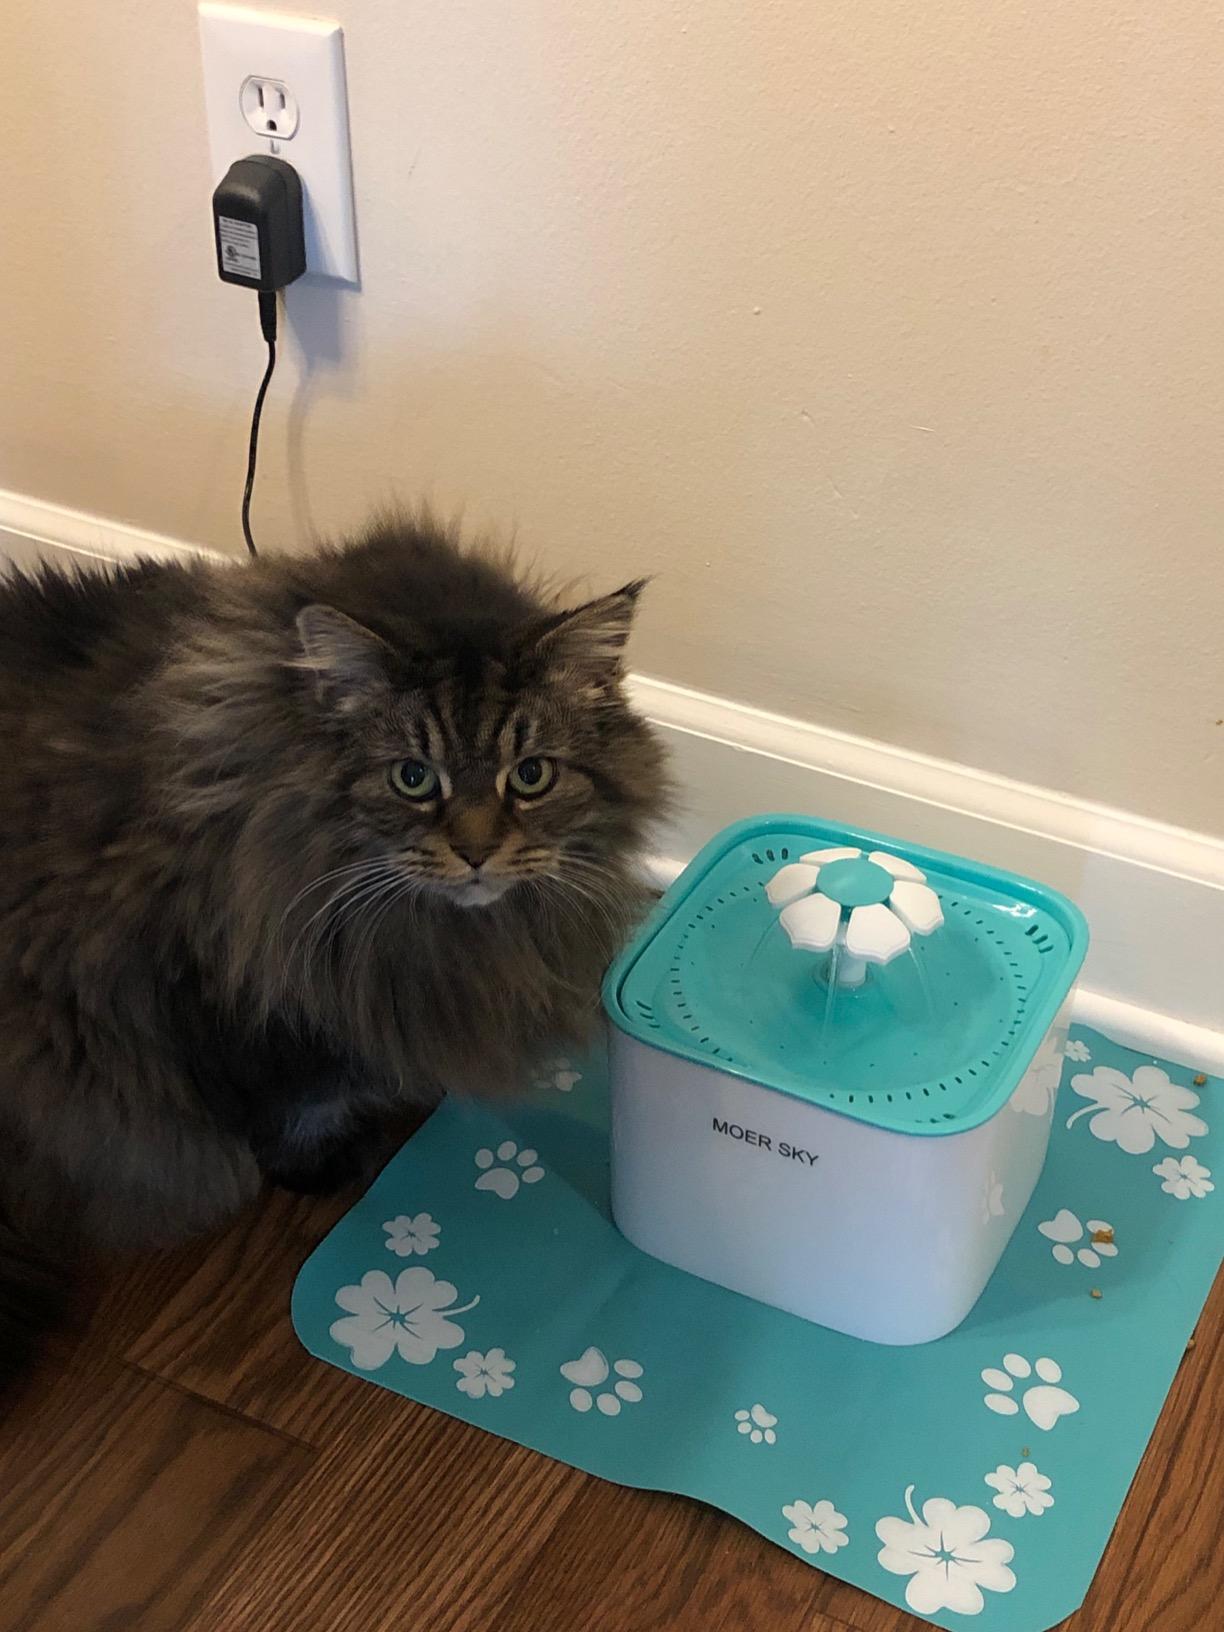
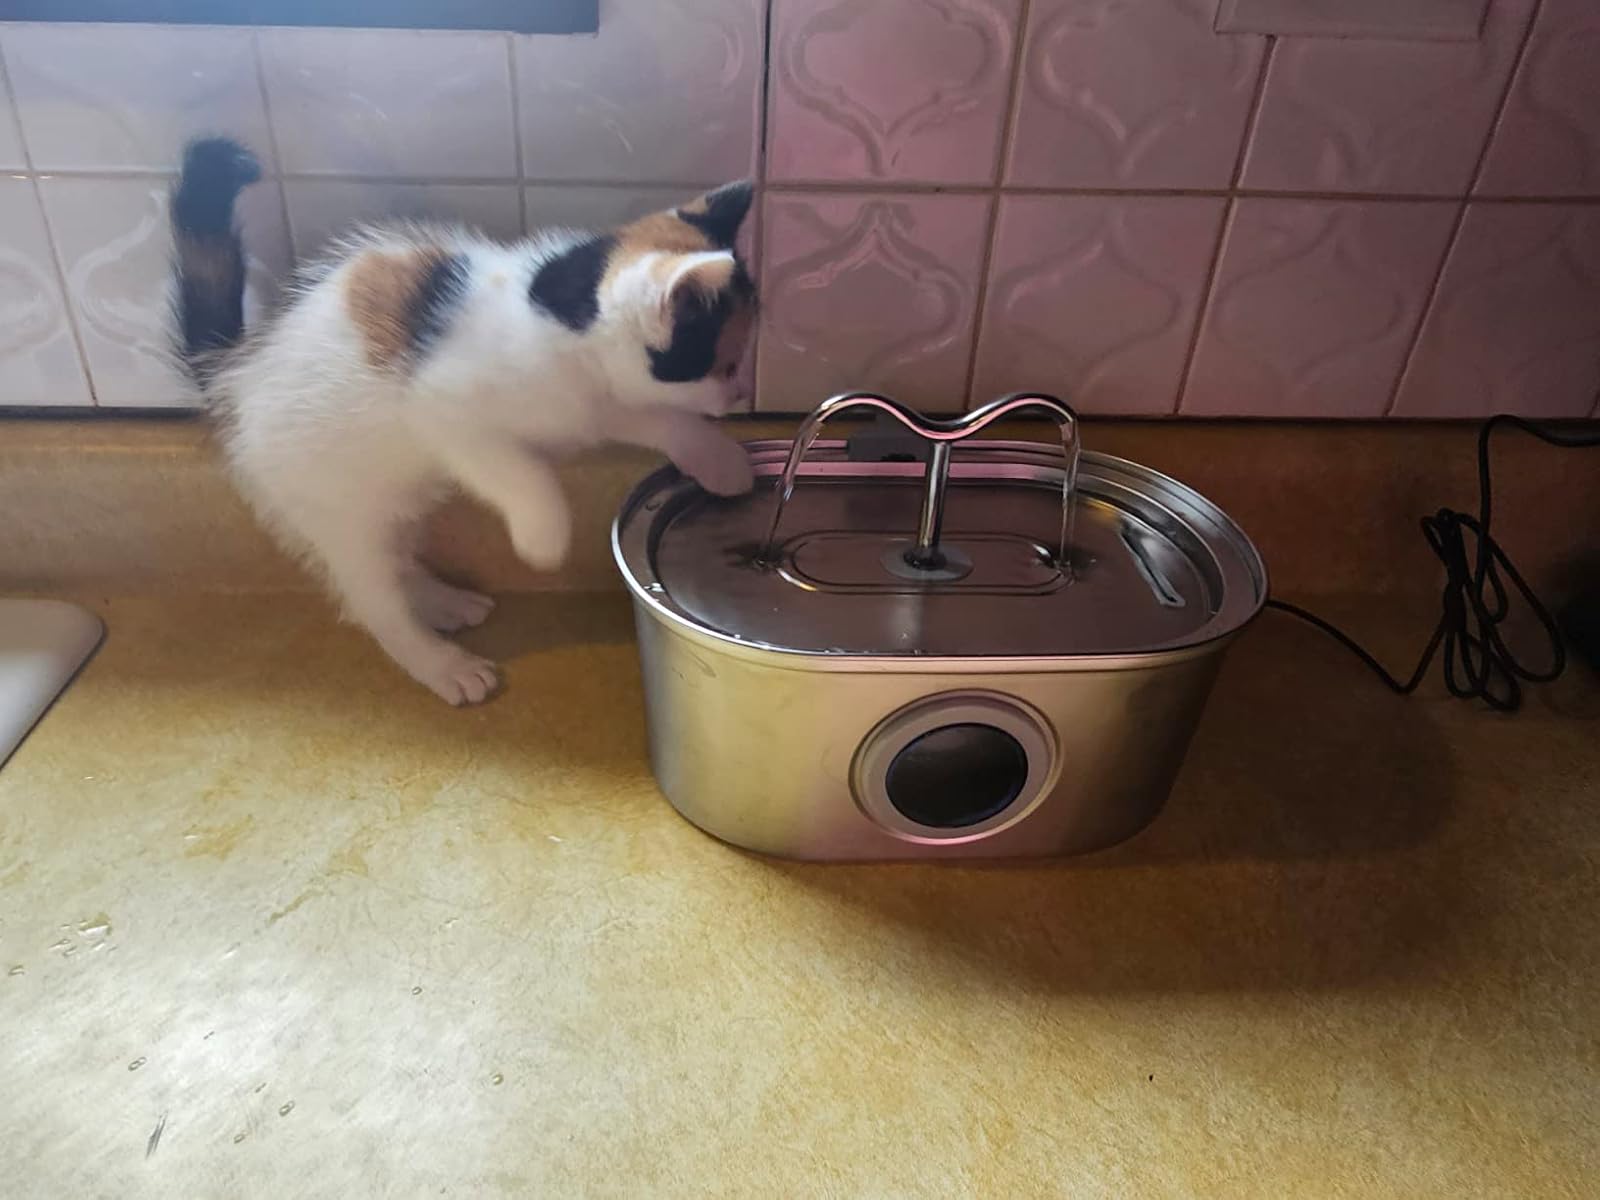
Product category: items_bowl
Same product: no